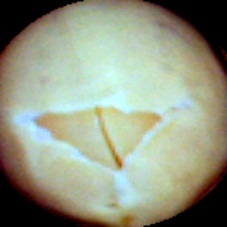
Label: Skin-damaged